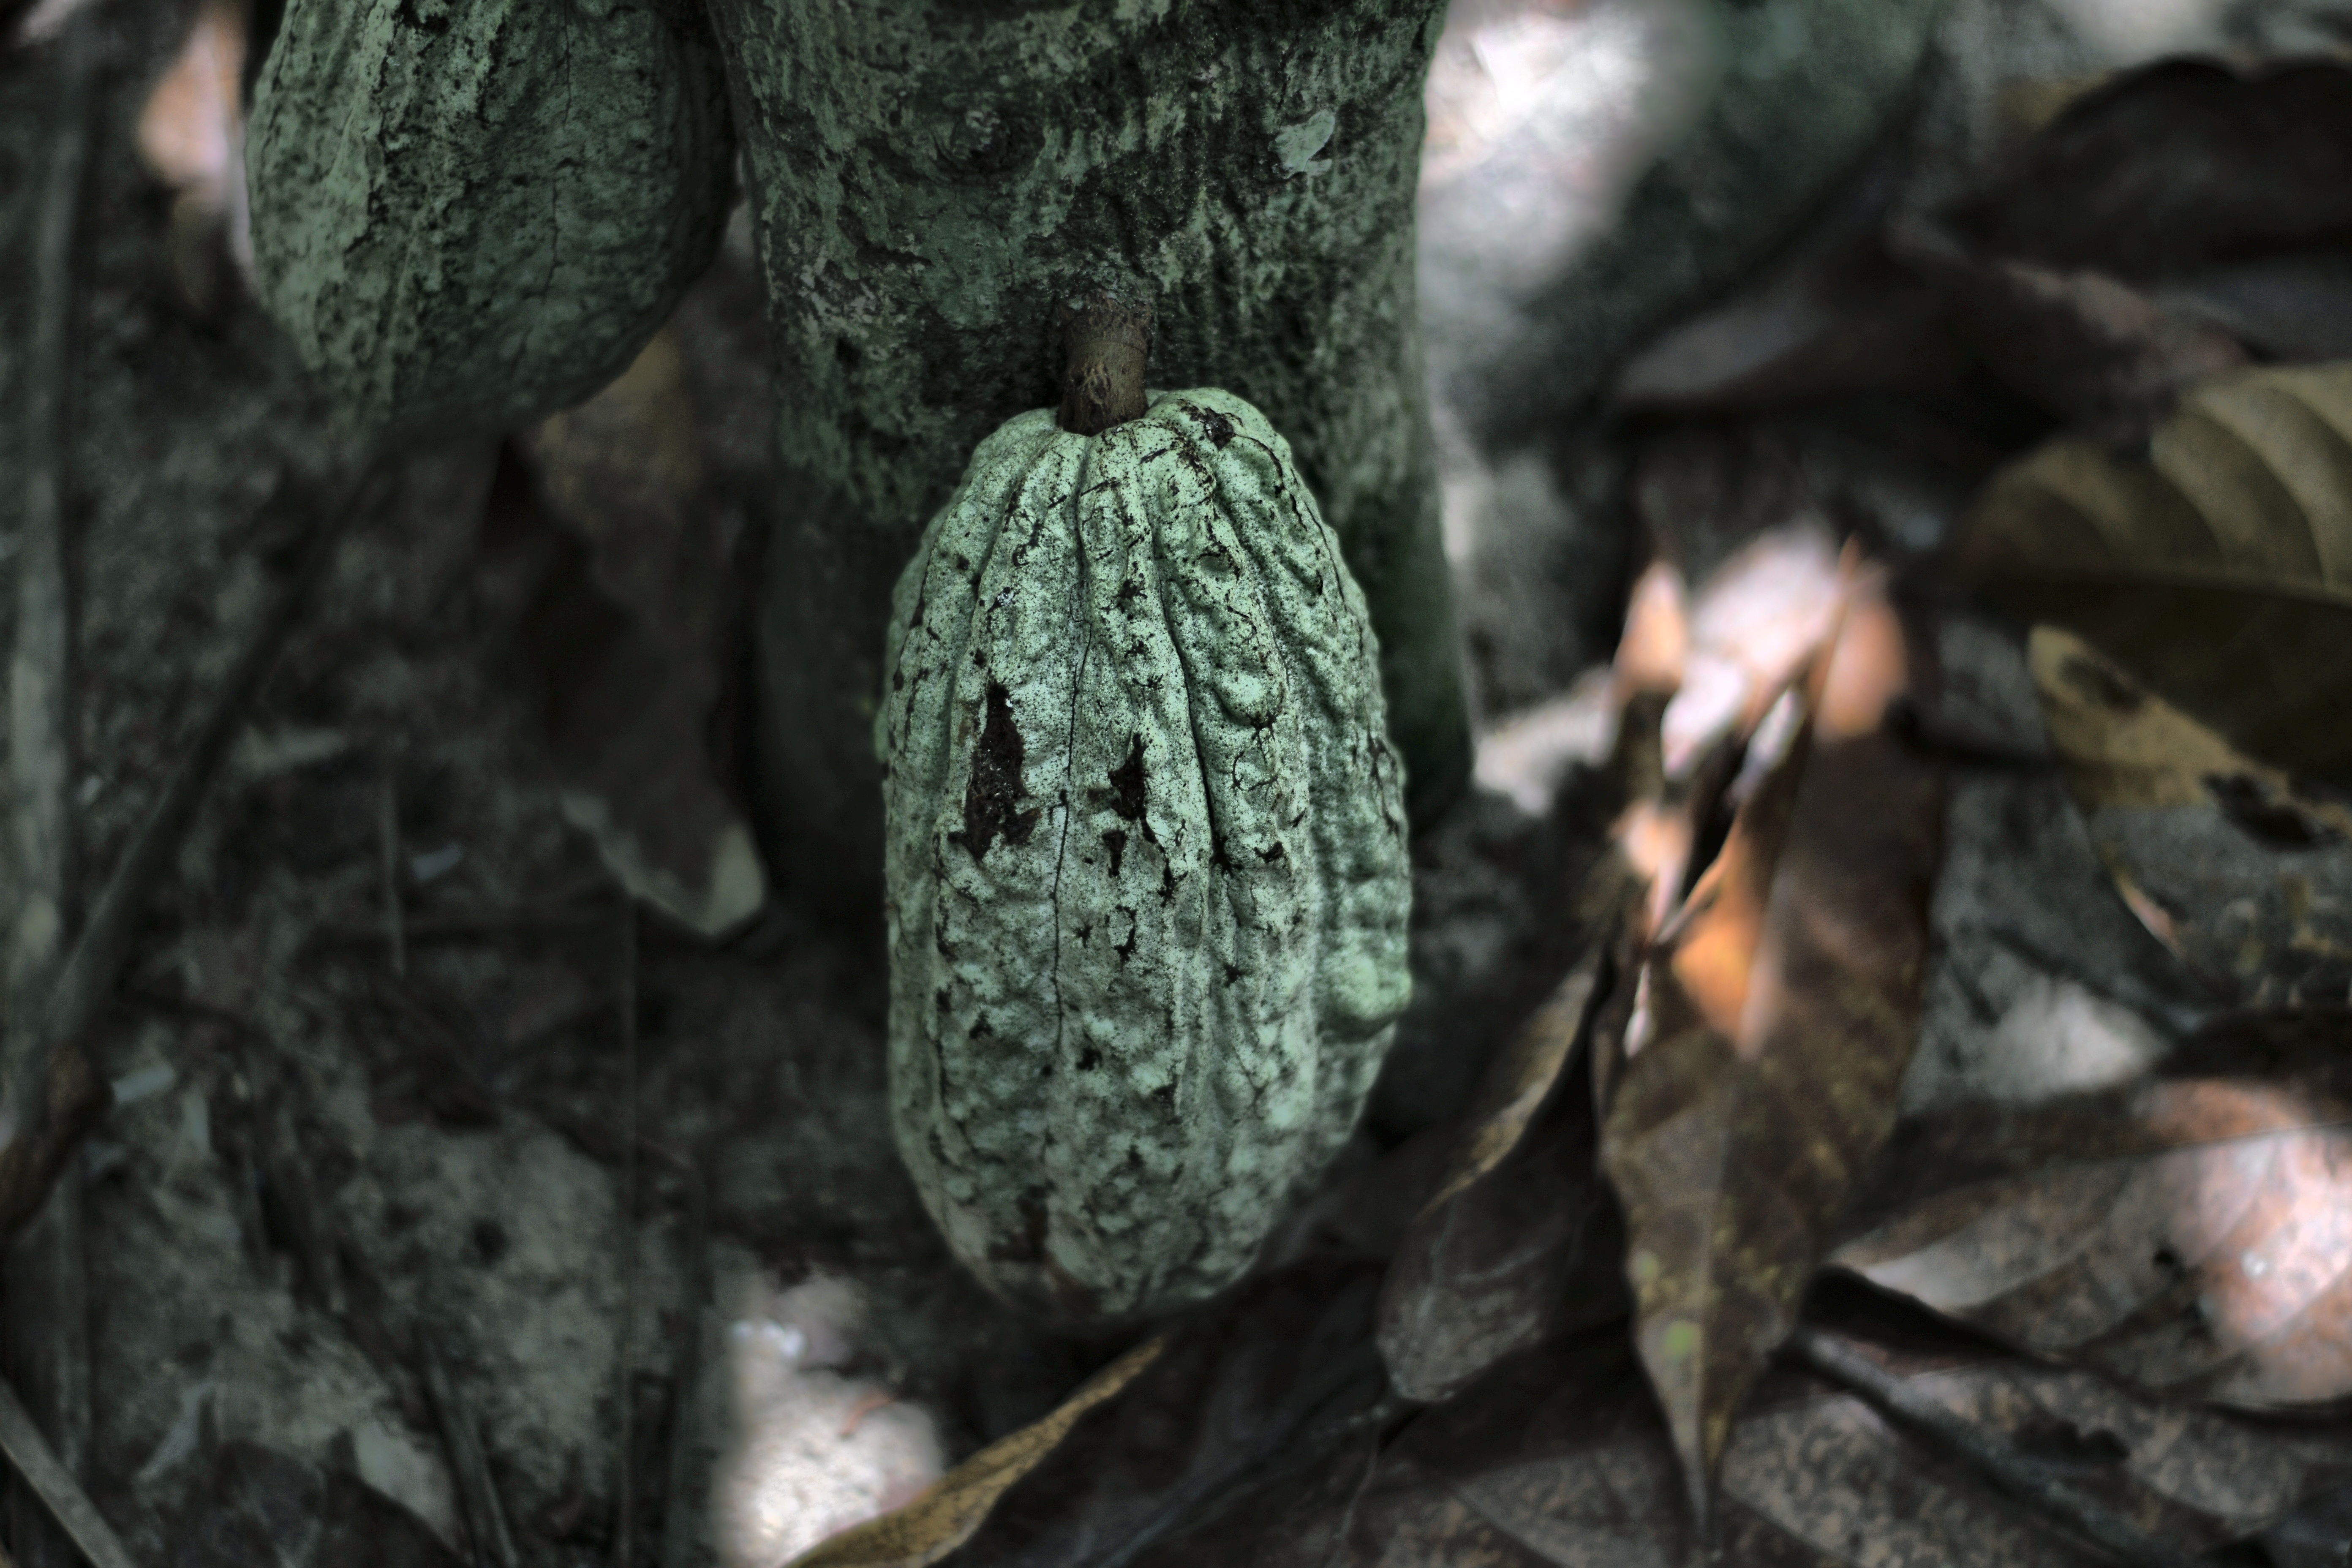
Maturity: unmature
Variety: Guiana